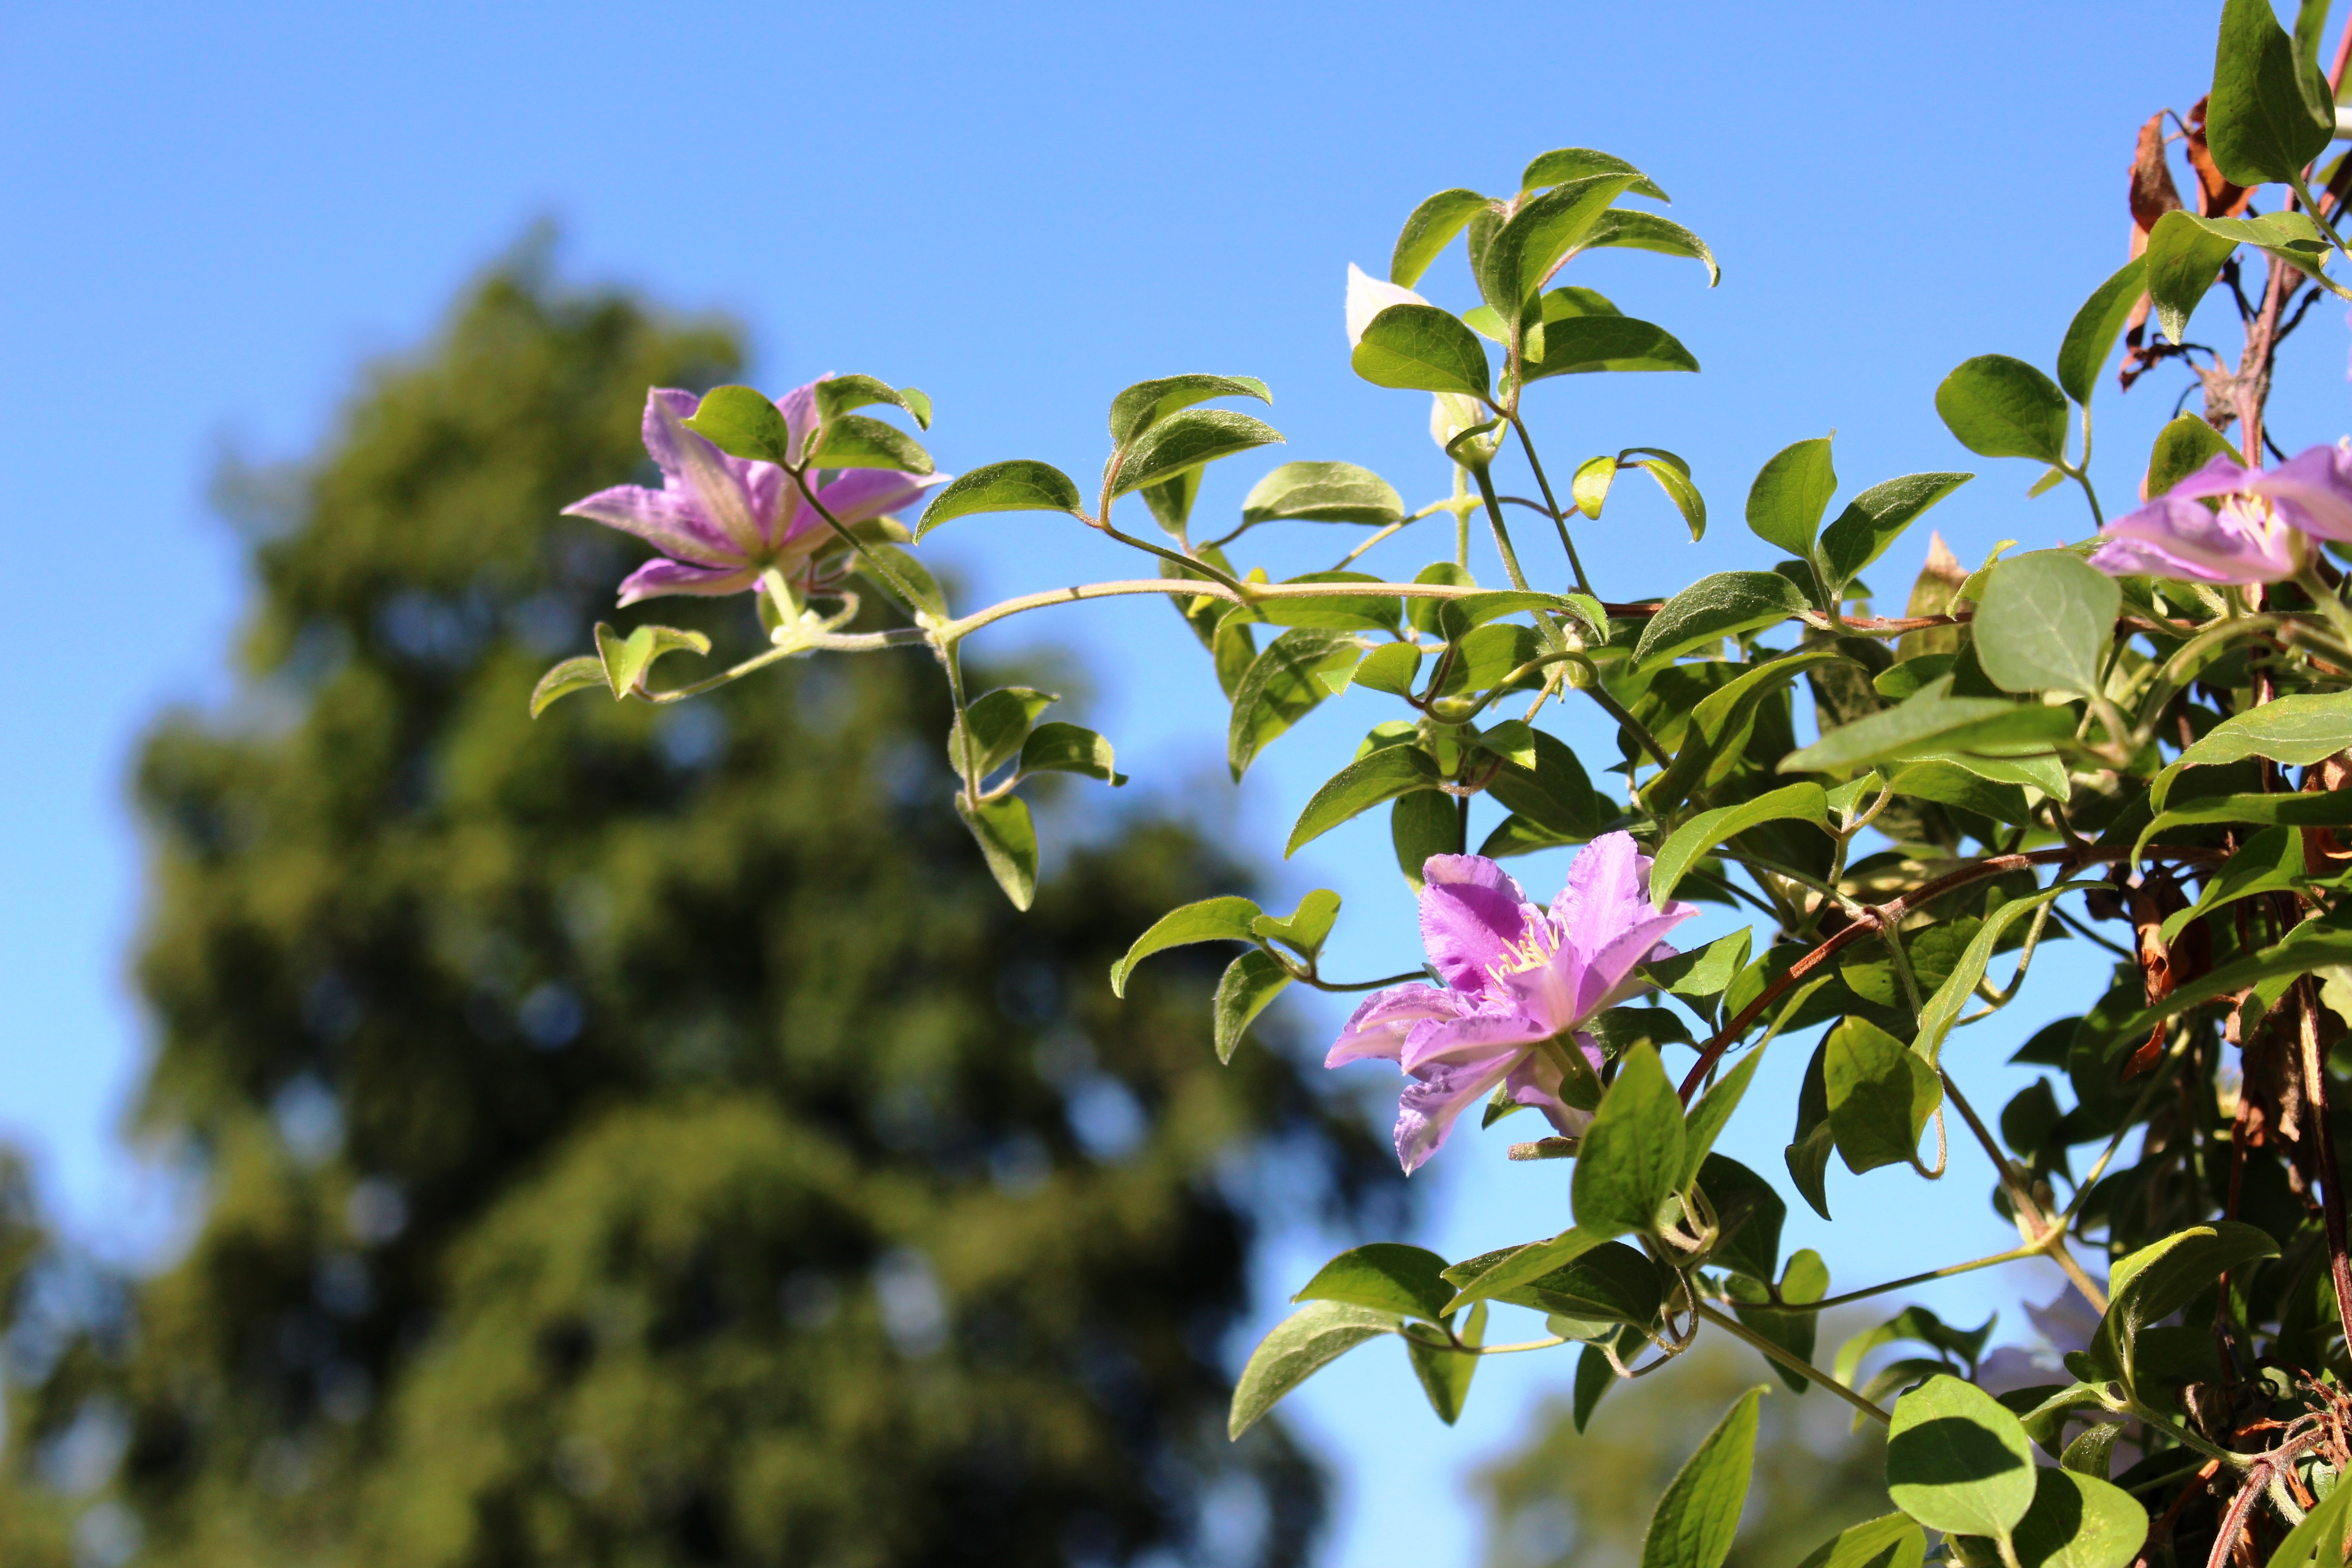
tree, nature, branch, blossom, plant, leaf, flower, purple, green, botany, climber, flora, wildflower, flowers, background, shrub, beautiful, clematis, flowering plant, woody plant, land plant